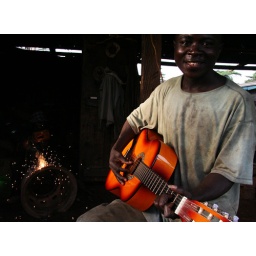
A worker in Kumasi's Magazine area takes a break from rebuilding truck wheels to show off his guitar skills.